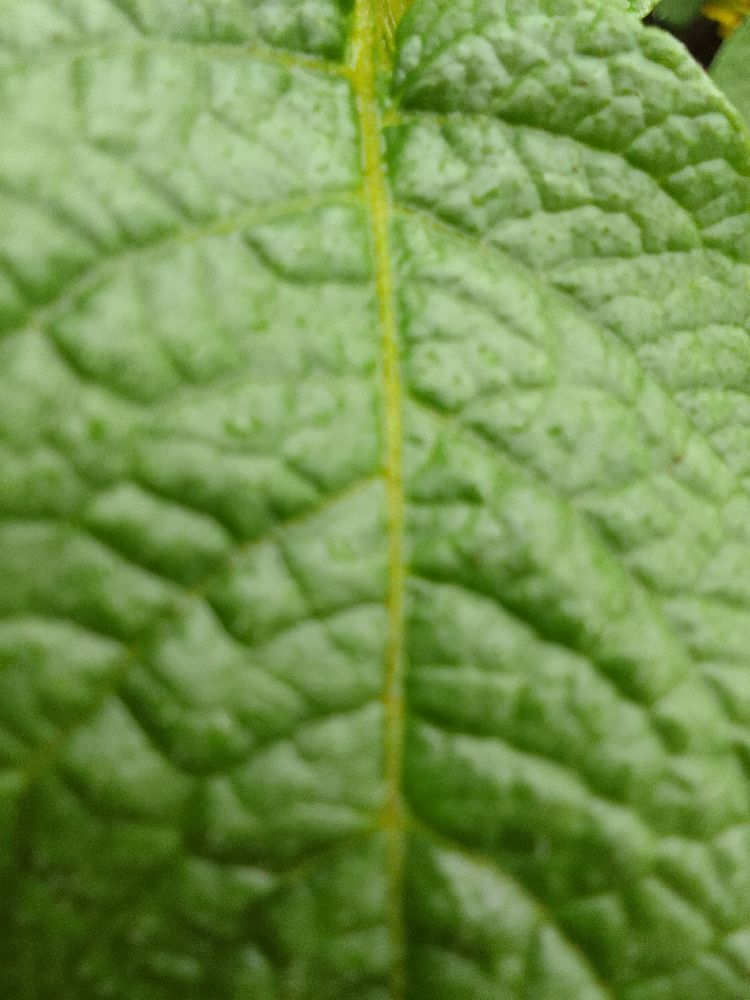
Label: Healthy